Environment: real
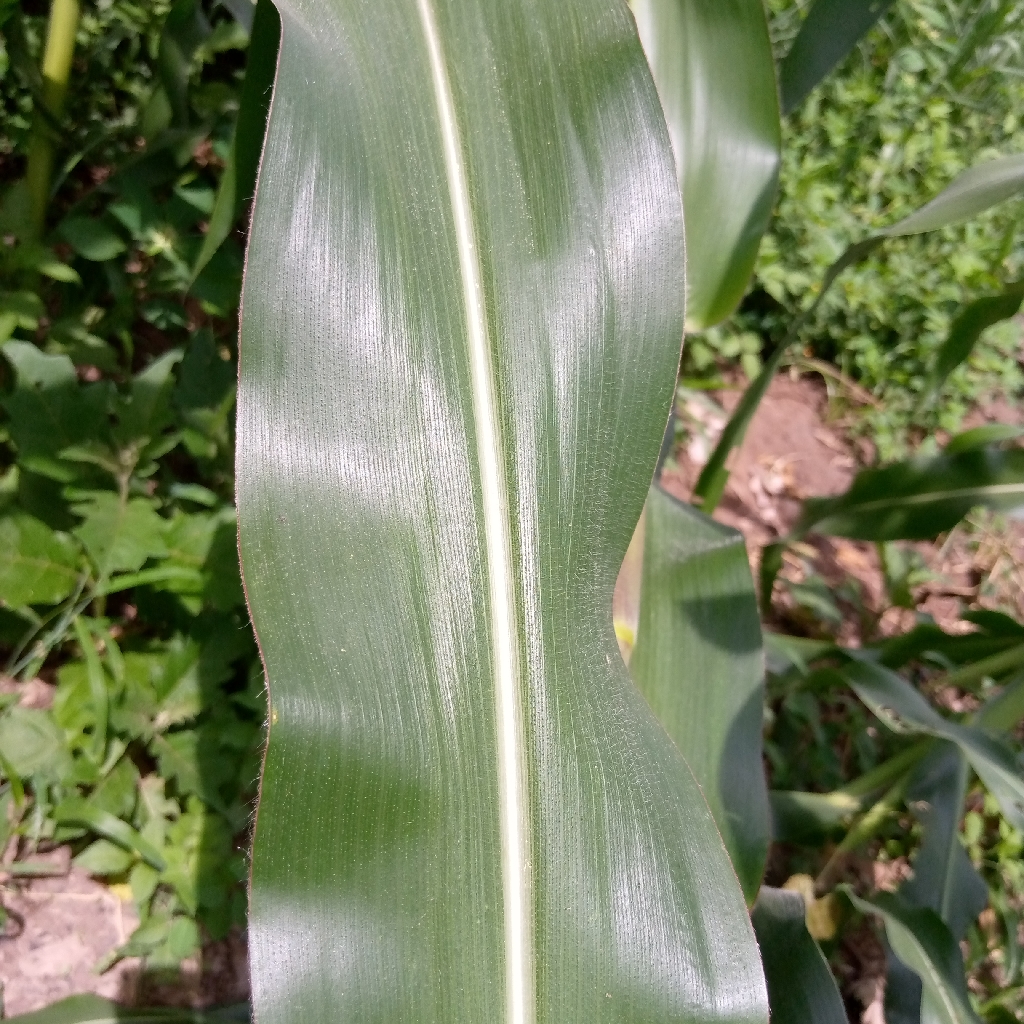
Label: healthy